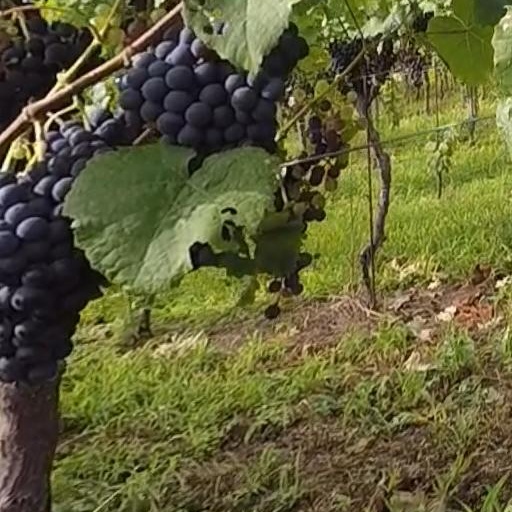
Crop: grape